NOTS-EV-2 Caleb

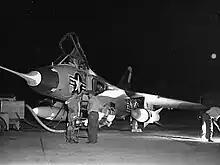
Caleb rocket mounted on F4D Skyray

Caleb was an air-launched rocket, with its two launches being conducted from F4D Skyray #747, the same aircraft used in the Pilot trials.